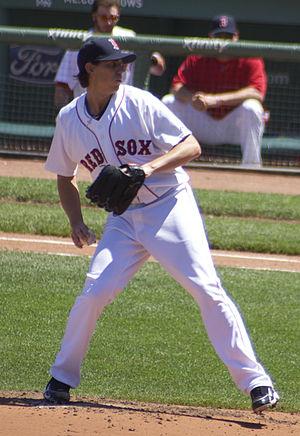
Kyle Edward Weiland est un lanceur droitier des Ligues majeures de baseball jouant avec les Astros de Houston.